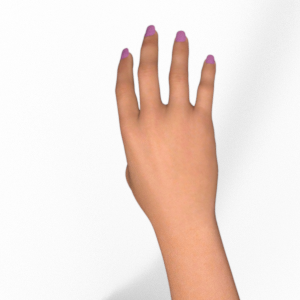
Label: paper